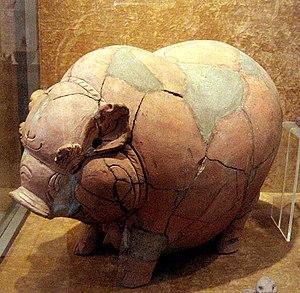
Majapahit était un royaume situé dans la partie orientale de l'île de Java en Indonésie, fondé en 1292, qui connut son apogée aux XIVᵉ et XVᵉ siècles sous le roi Hayam Wuruk.
Le Musée national d'Indonésie est un musée d'histoire, d'archéologie, d'ethnologie et de géographie situé à Jakarta, en Indonésie.